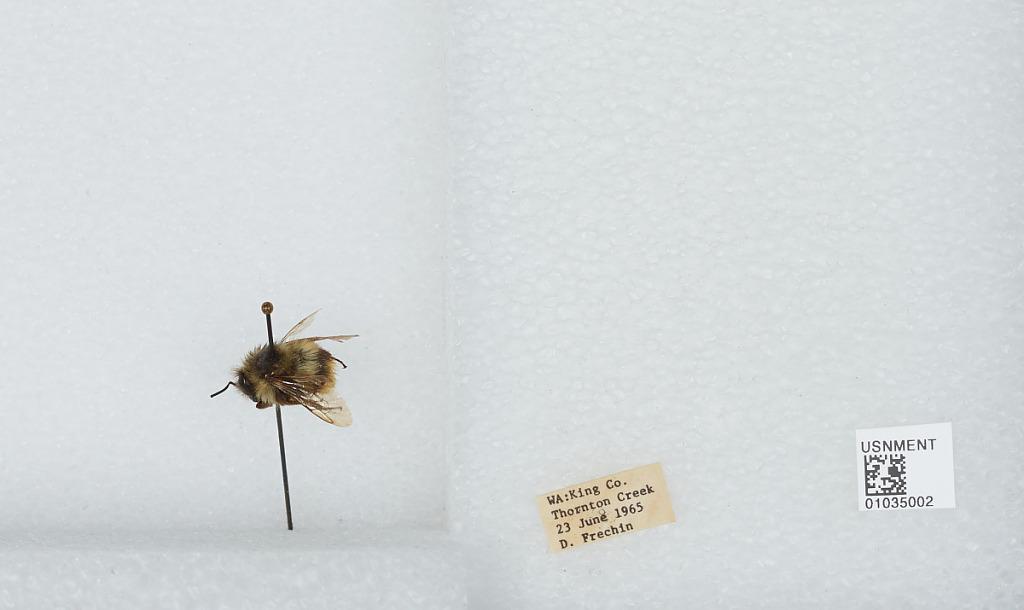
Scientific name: Bombus (Pyrobombus) mixtus Cresson
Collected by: D. Frechin
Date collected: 1965-6-23
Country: United States
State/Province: Washington
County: King
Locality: Thornton Creek
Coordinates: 47.7031, -122.309